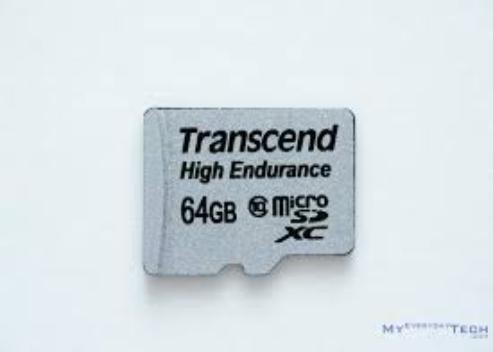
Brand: High Endurance
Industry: Electronic